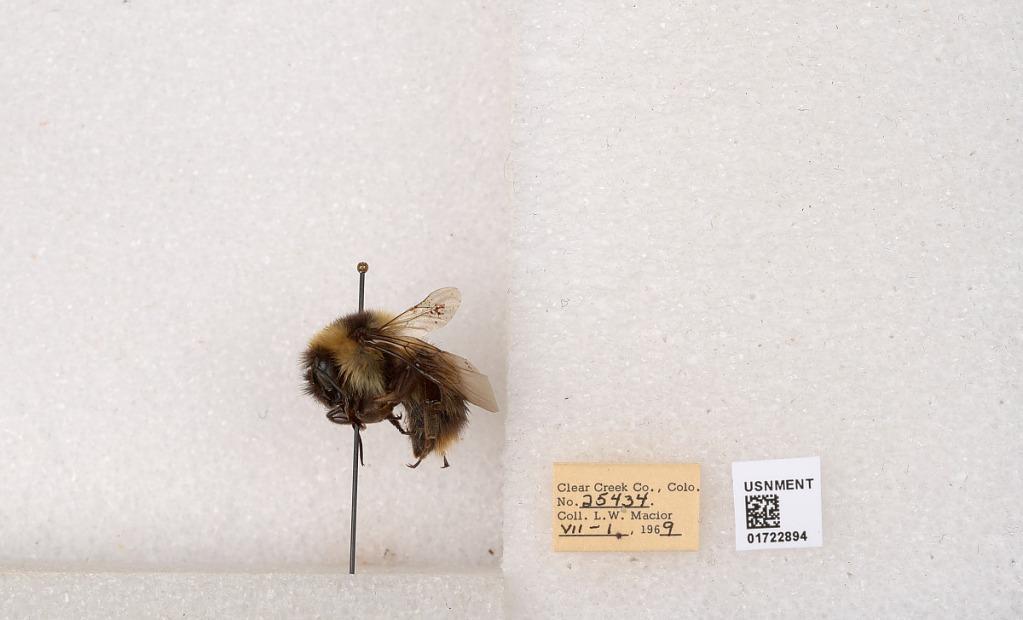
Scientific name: Bombus kirbyellus
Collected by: L. Macior
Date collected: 1969-7-1
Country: United States
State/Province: Colorado
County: Clear Creek
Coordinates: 39.6891, -105.644